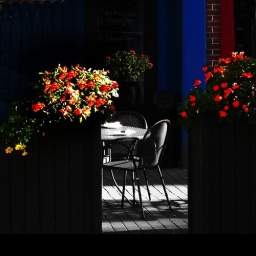
Black Table and chairs with white napkins in B&W